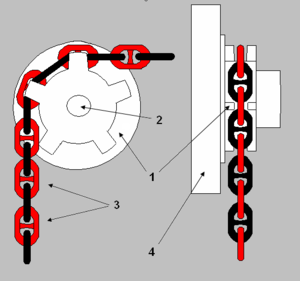
Une ancre est un objet embarqué, souvent lourd, souvent en métal et destiné à stabiliser des bateaux à un endroit spécifique sur les fonds rocheux, vaseux ou sableux. Il y a deux catégories d’ancrages, les ancrages provisoires et les ancrages permanents. Un ancrage permanent ne peut être déplacé par le navire qui s'y ancre. L'ancrage provisoire est permis par l'ancre stockée à bord et remontée lorsque le navire quitte son mouillage.
Le barbotin est la contraction de cloche de réducteur de barbotin. Il constitue la pièce extérieure du réducteur de sortie qui accueille les couronnes d'entraînement des chenilles.